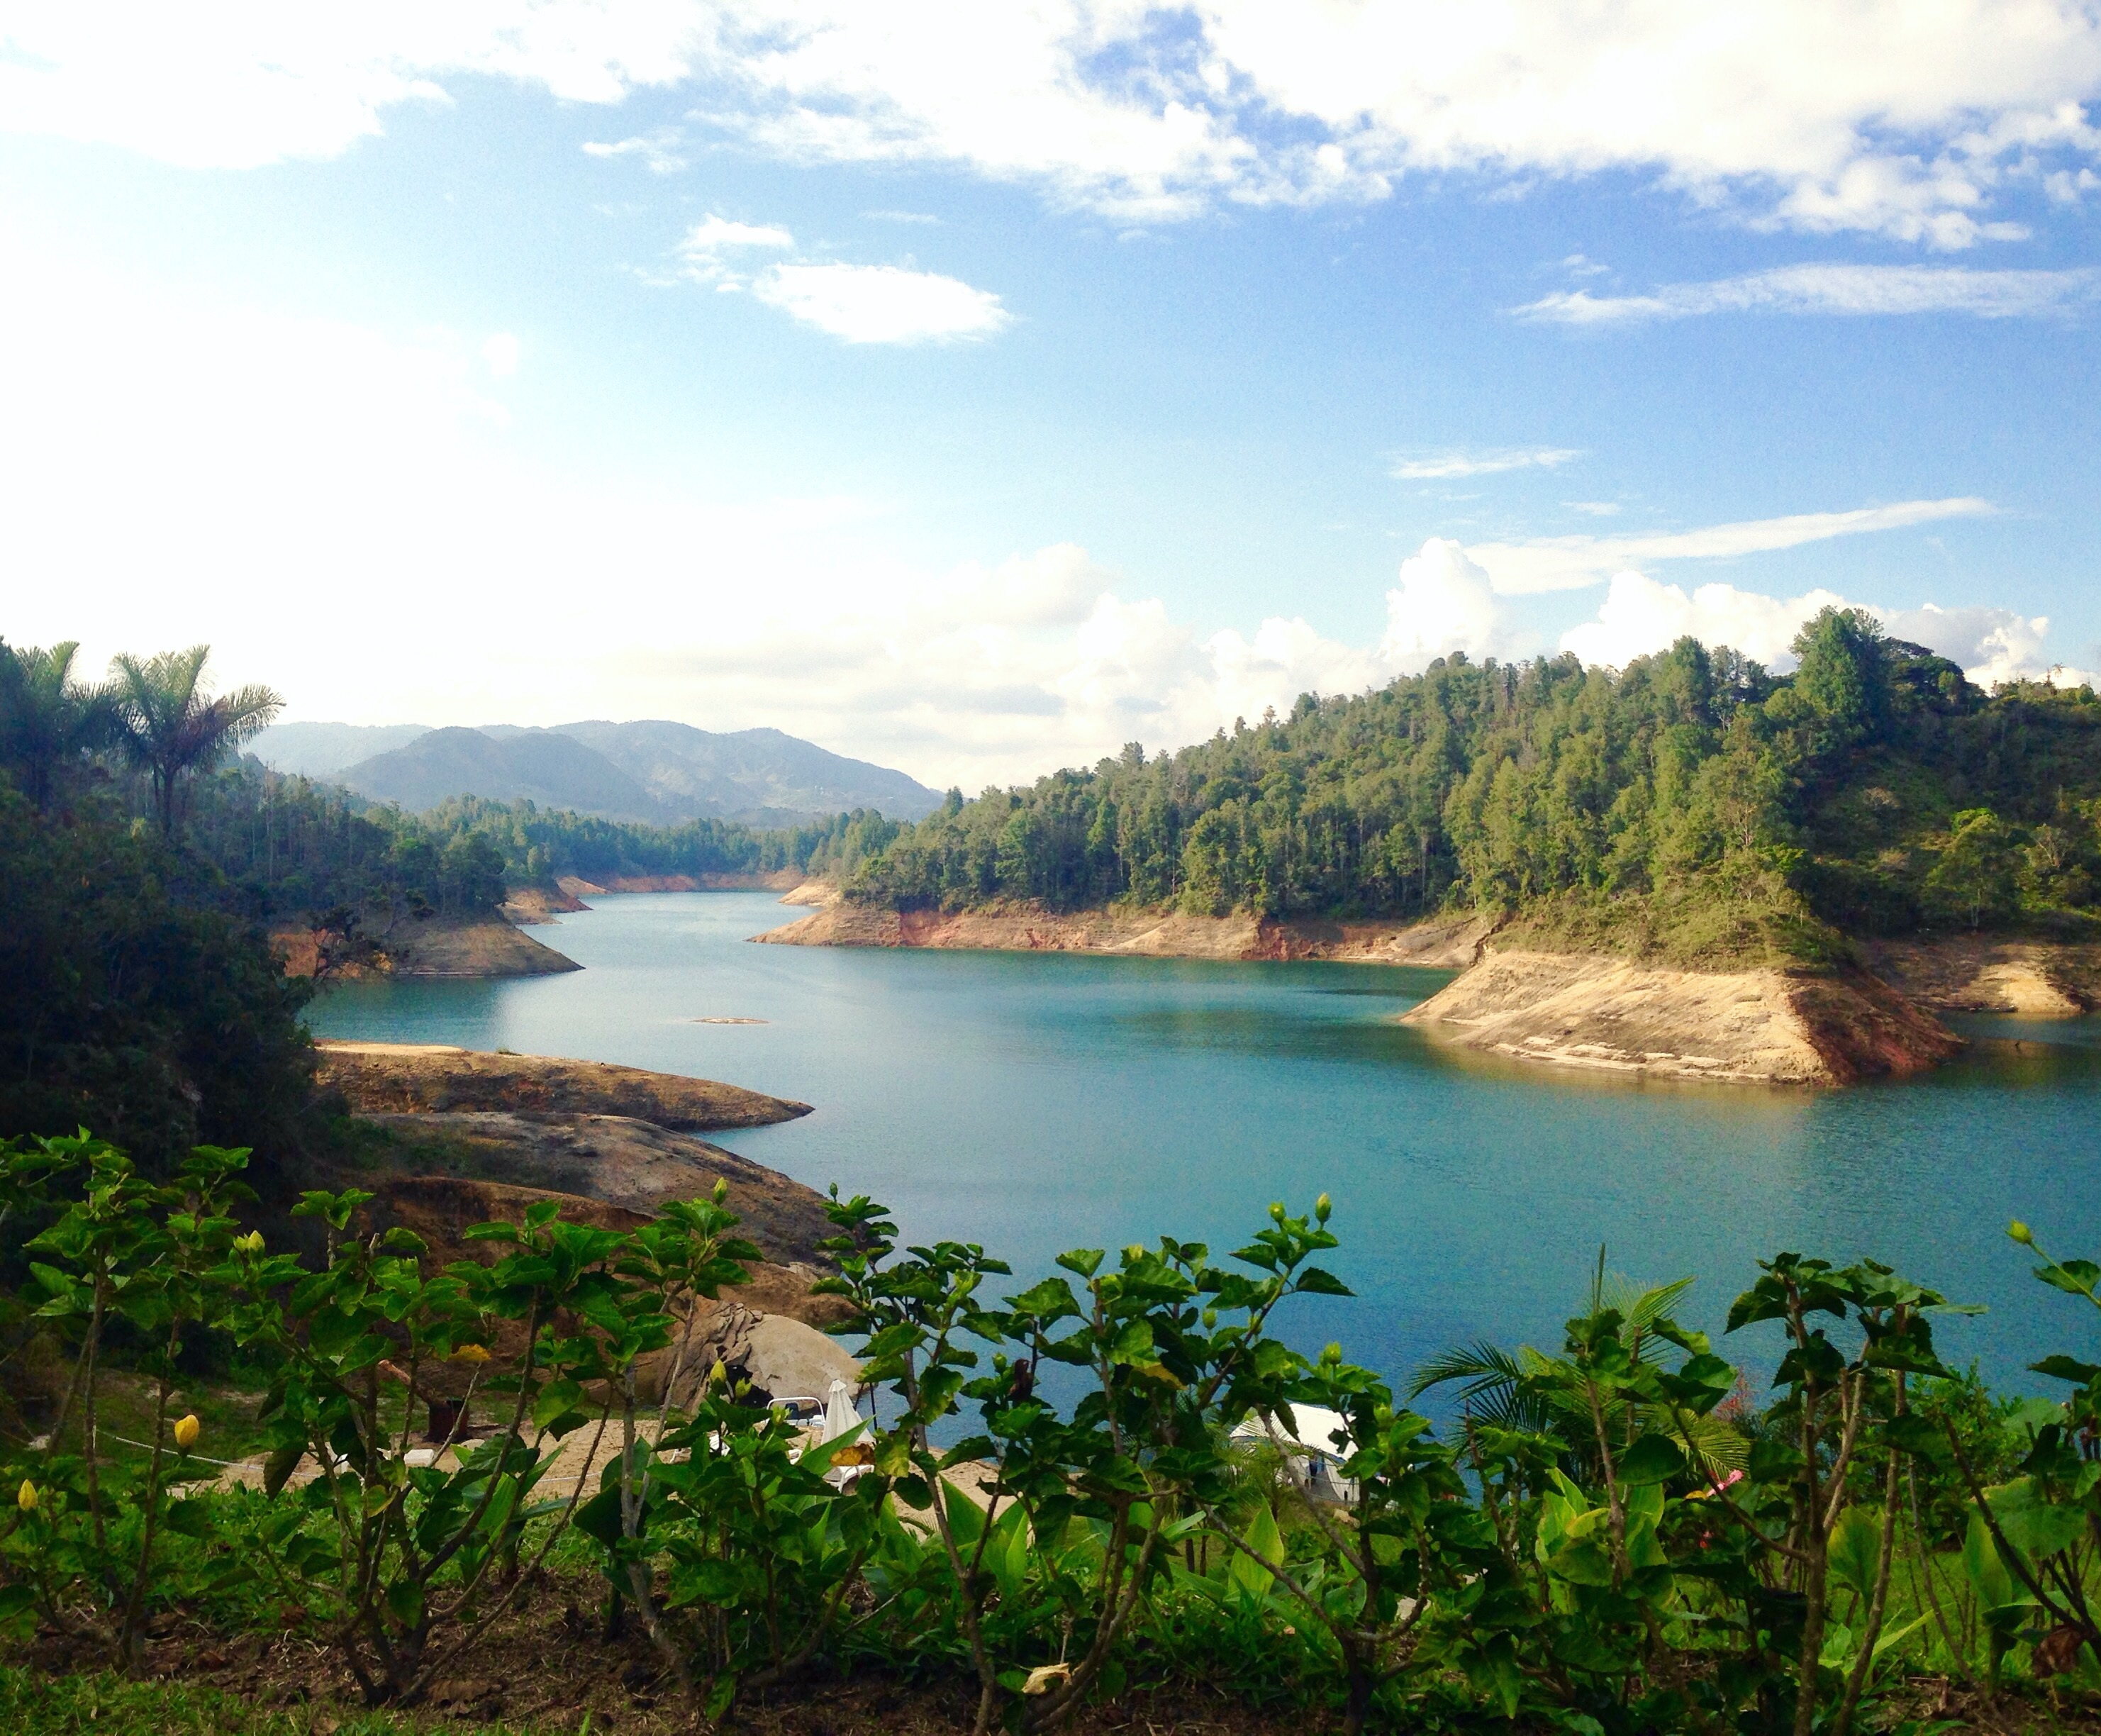
landscape, sea, coast, wilderness, mountain, shore, lake, river, reflection, lagoon, bay, reservoir, body of water, loch